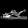
Label: Sandal